Canal du Midi

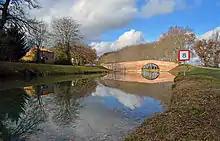
The Canal du Midi and Deyme bridge in Pompertuzat

In November 1667 an official ceremony laid the foundation stone of the Garonne lock in Toulouse in the presence of representatives of the Parlement of Toulouse, the "Capitouls" (sheriffs), and the Archbishop of Toulouse, Charles-François d'Anglure de Bourlemont. A first filling of water was made between the seuil de Naurouze and Toulouse during the winter of 1671–1672 and the first boat traffic could begin. In 1673 the section from Naurouze to Trèbes was completed marking the end of the first "enterprise".